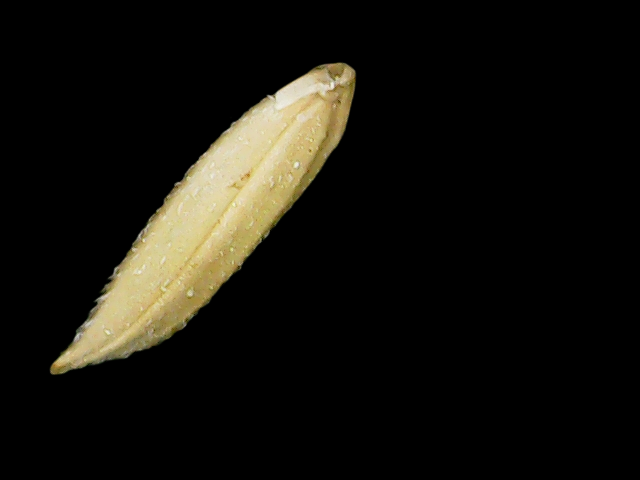
Rice variety: Binadhan07